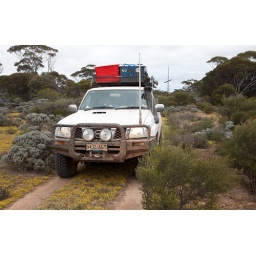
September rains meant all the desert flowers were out in bloom, with yellow pollen on everything.